Charles Husband

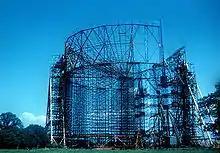
Construction of the 250-ft telescope

Husband worked with Bernard Lovell – the founder of the Jodrell Bank Observatory near Holmes Chapel in Cheshire – on the design and construction of the observatory's first large steerable radio telescope, the "250-ft telescope" (now known as the Lovell Telescope). After attempting to adapt military radar equipment to detect cosmic rays shortly after the Second World War, Lovell had realised that a much larger aerial would be required, and constructed a 66-metre diameter dish, limited by being static, before proposing the development of an even larger steerable telescope. The idea posed such formidable engineering challenges that the project had been declared "impossible" by other engineers, but Husband is reported to have concluded at their first meeting in September 1949, "It should be easy—about the same problem as throwing a swing bridge over the Thames at Westminster."